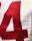
Number: 4